Harri Tiido

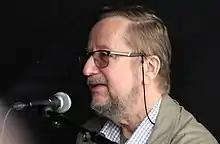
Tiido in 2021

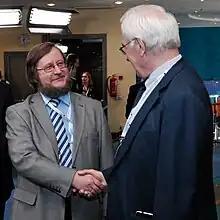
Harri Tiido

Harri Tiido (born 8 October 1953 in Jõhvi) is an Estonian diplomat.